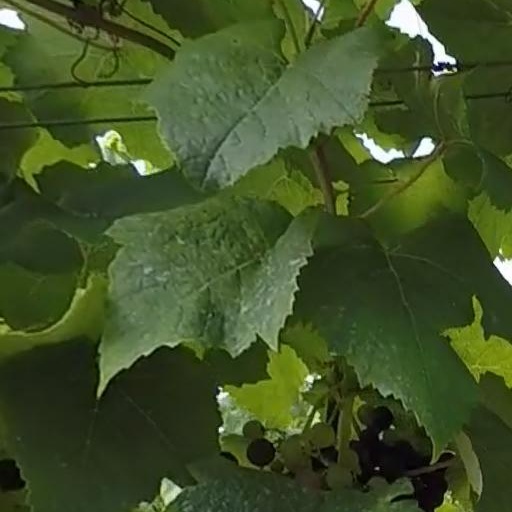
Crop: grape